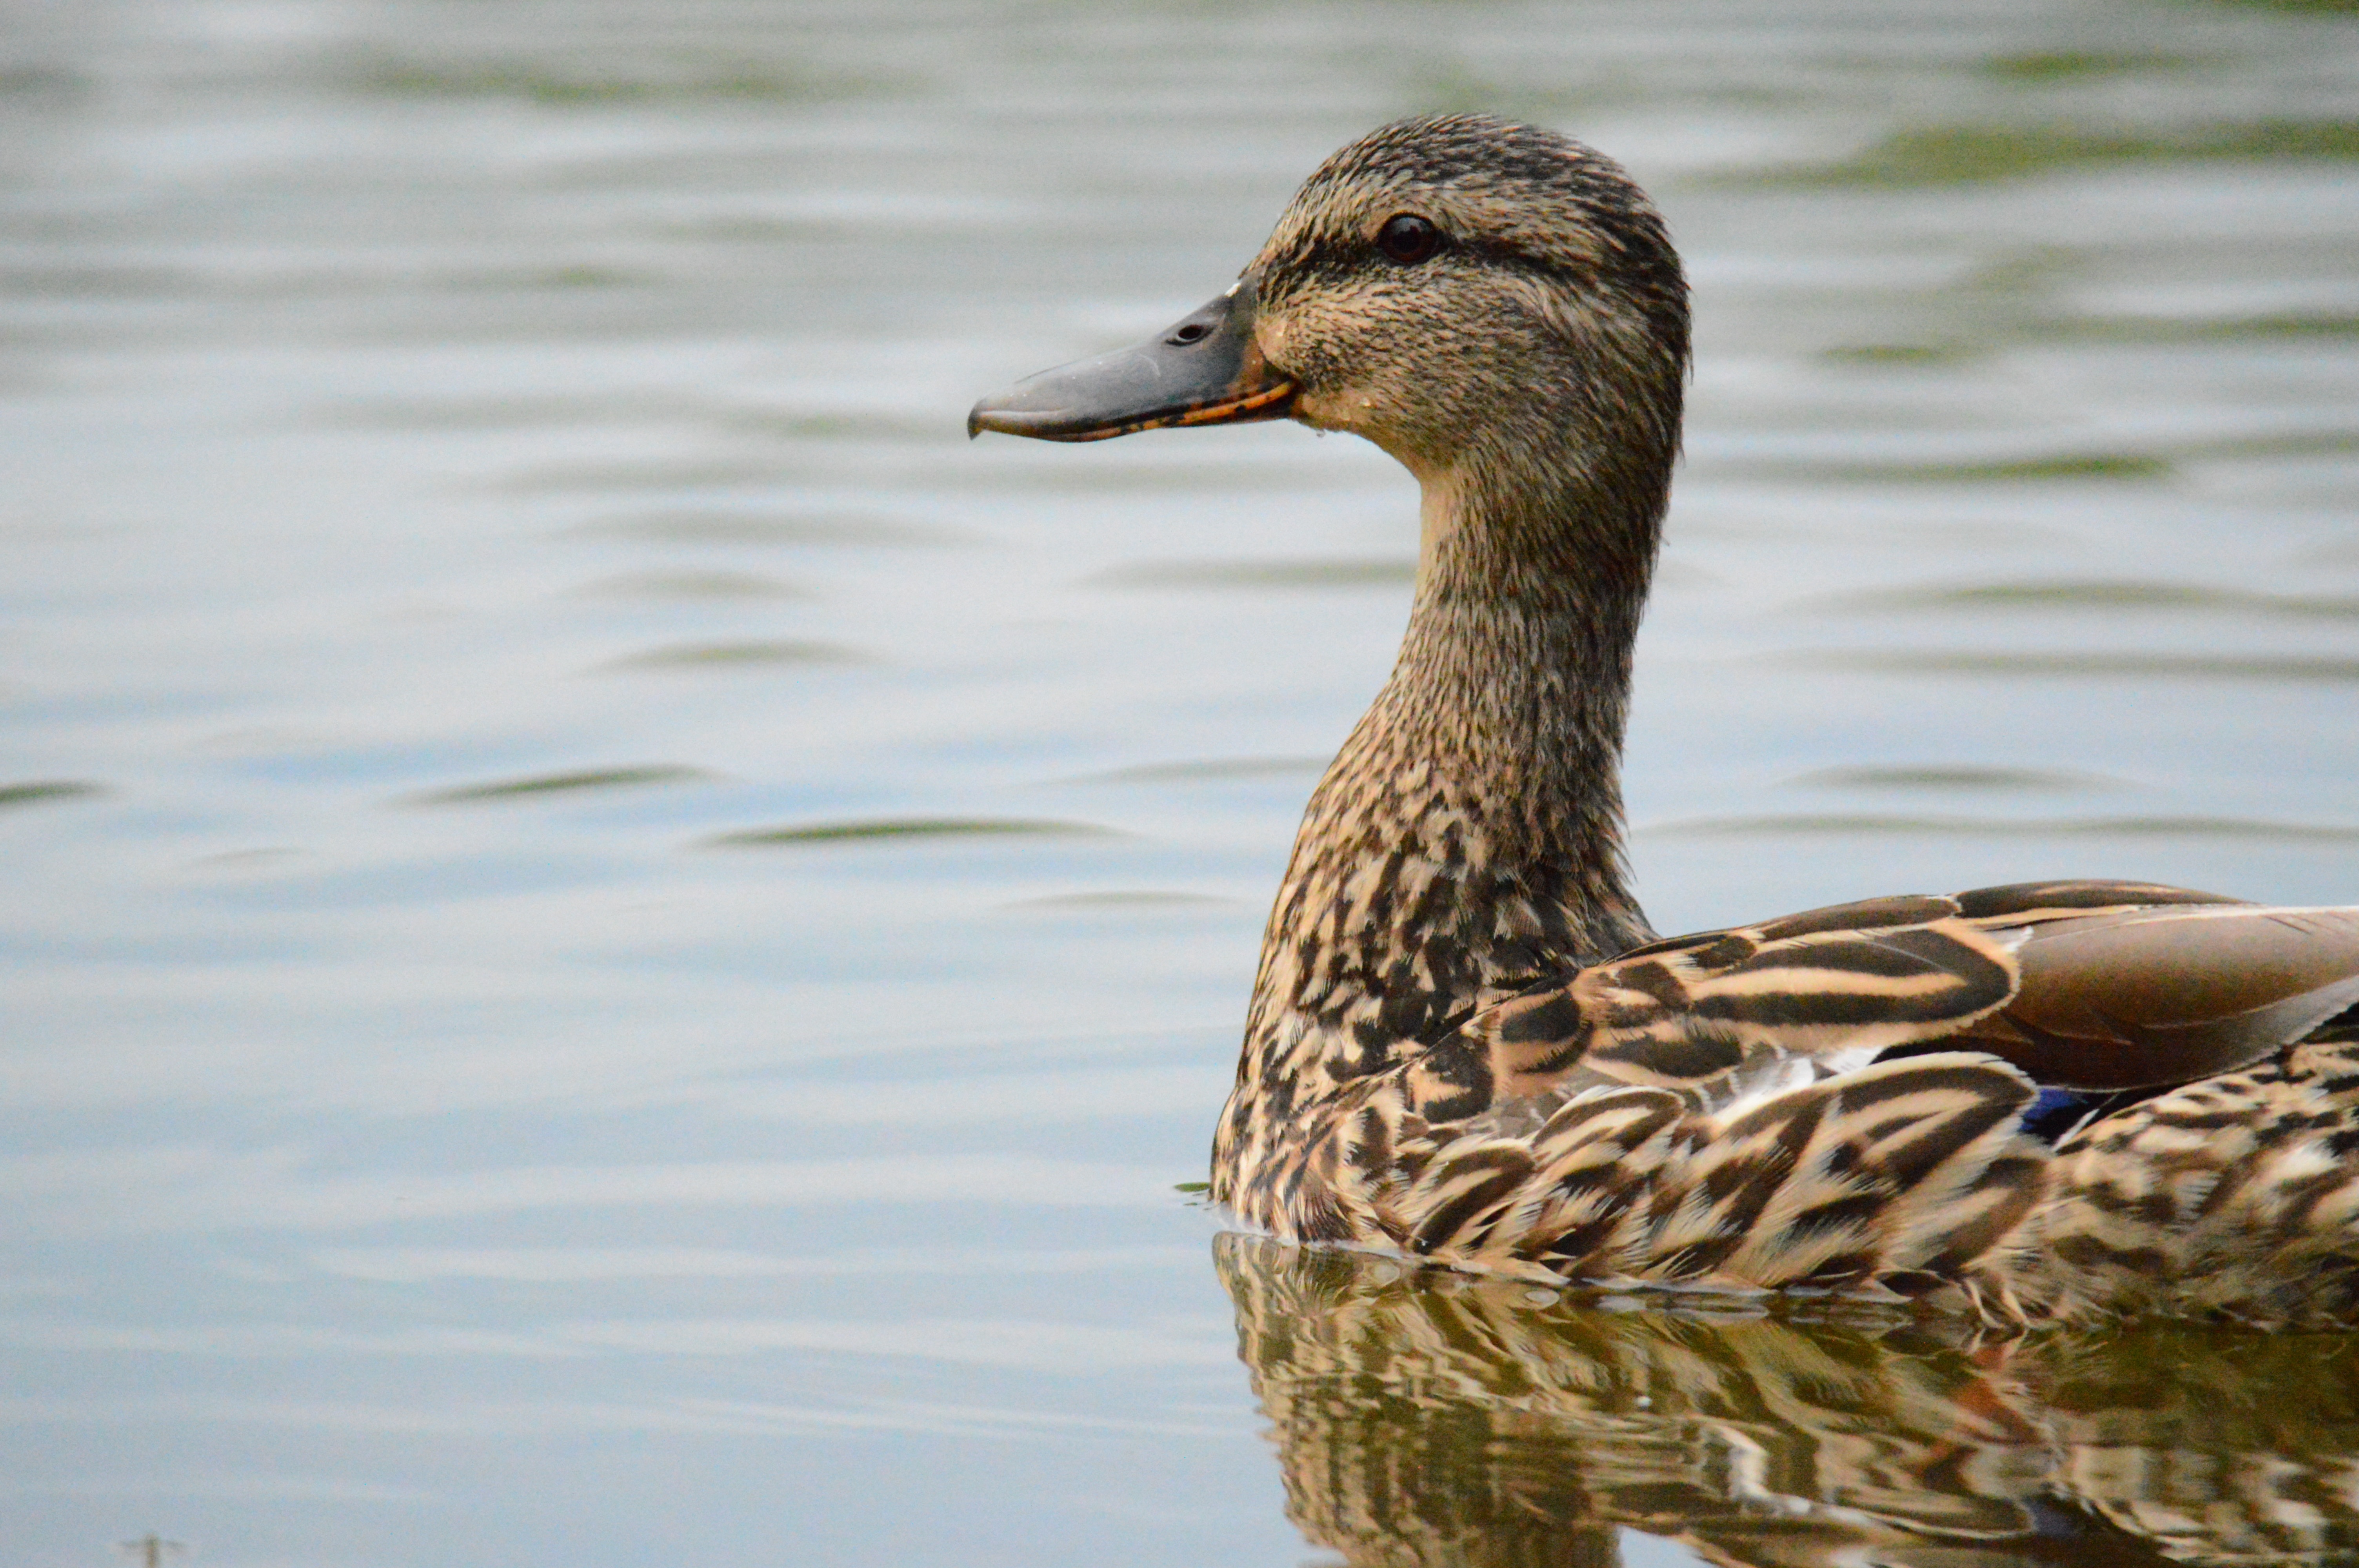
water, bird, wing, animal, wildlife, beak, fauna, duck, vertebrate, waterfowl, water bird, mallard, canard, ducks geese and swans, seaduck